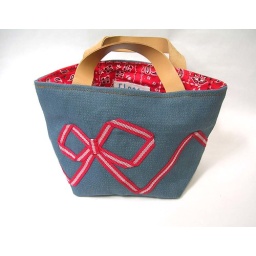
This mini-tote bag is adorned with shape of ribbon by a striped tape over blue denim.